Hottinger & Cie

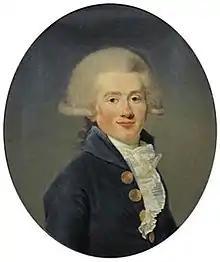
Jean-Conrad Hottinguer

In 1833, Baron Jean–Henri Hottinguer took the helms of "Hottingeur & Cie". In 1848, the bank bought Banque Delessert and moved the family home to the Hôtel Hottinguer on rue de la Baume in Paris. In 1866, Baron Rodolphe Hottinguer took over the Hottinger Bank. In 1920, Henry Hottinger took over his father at the head of the group.